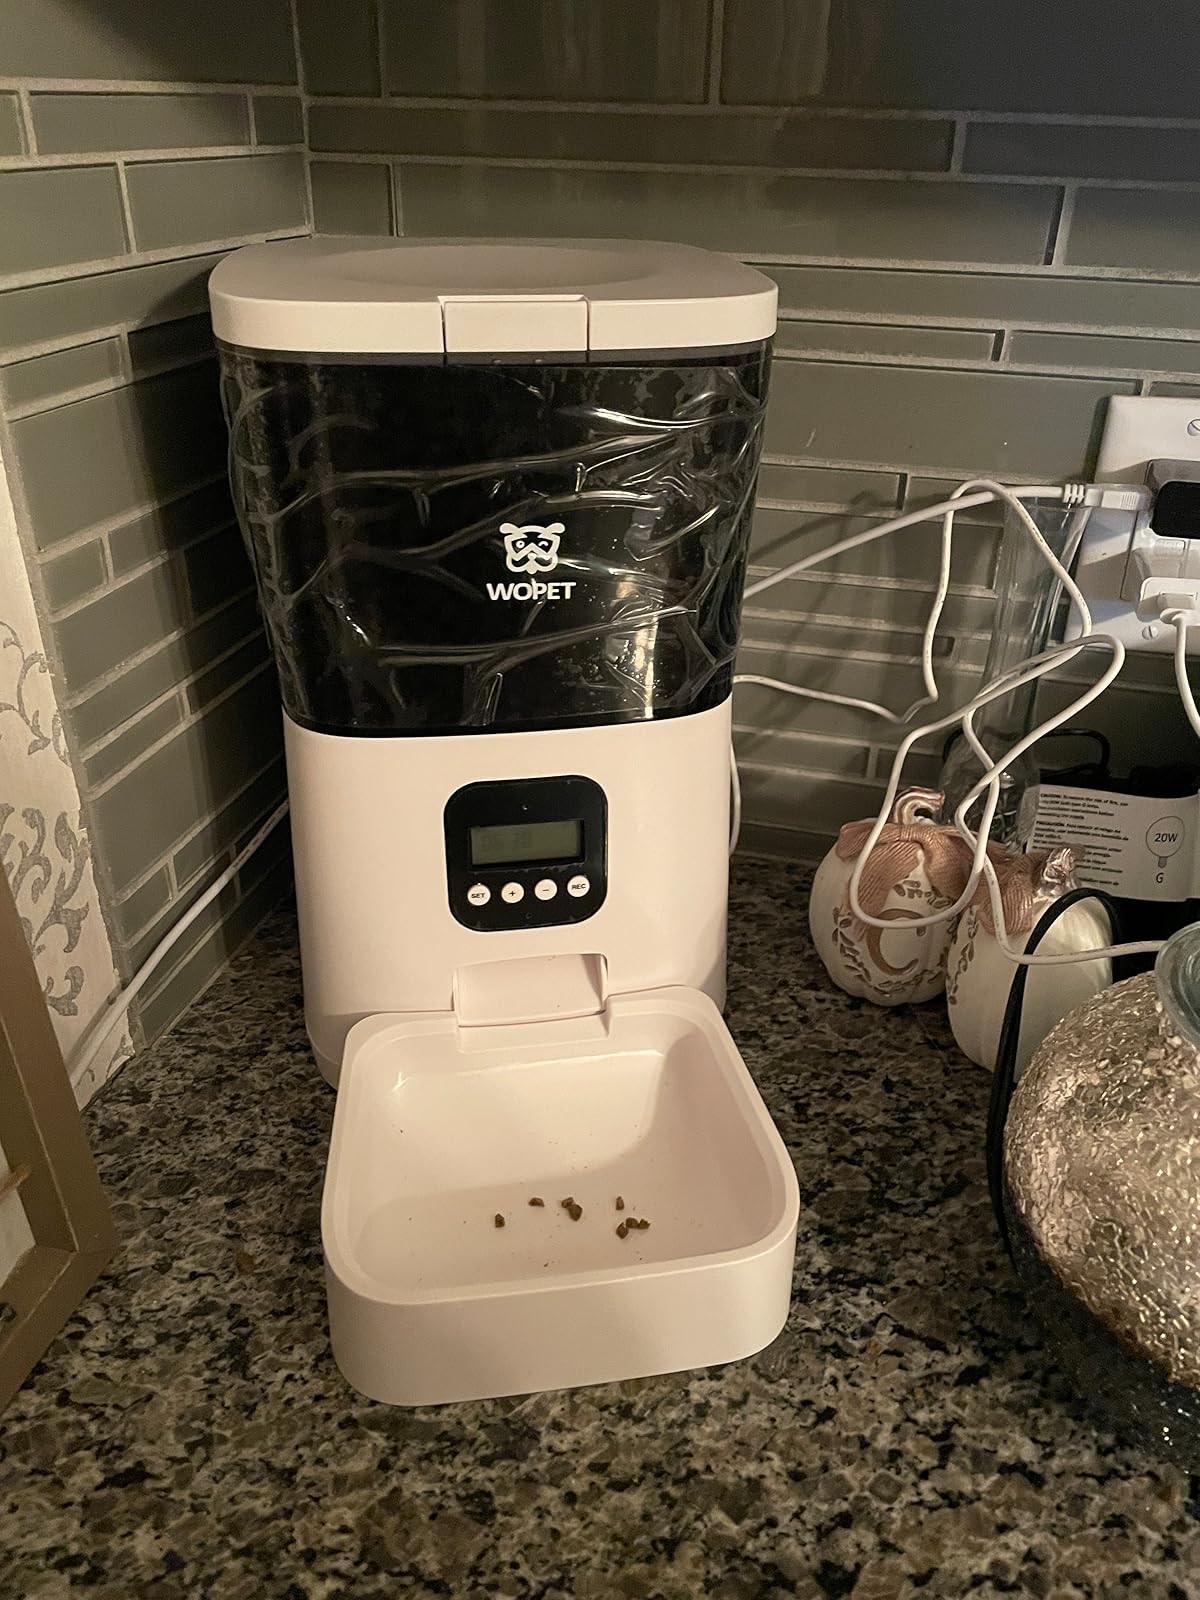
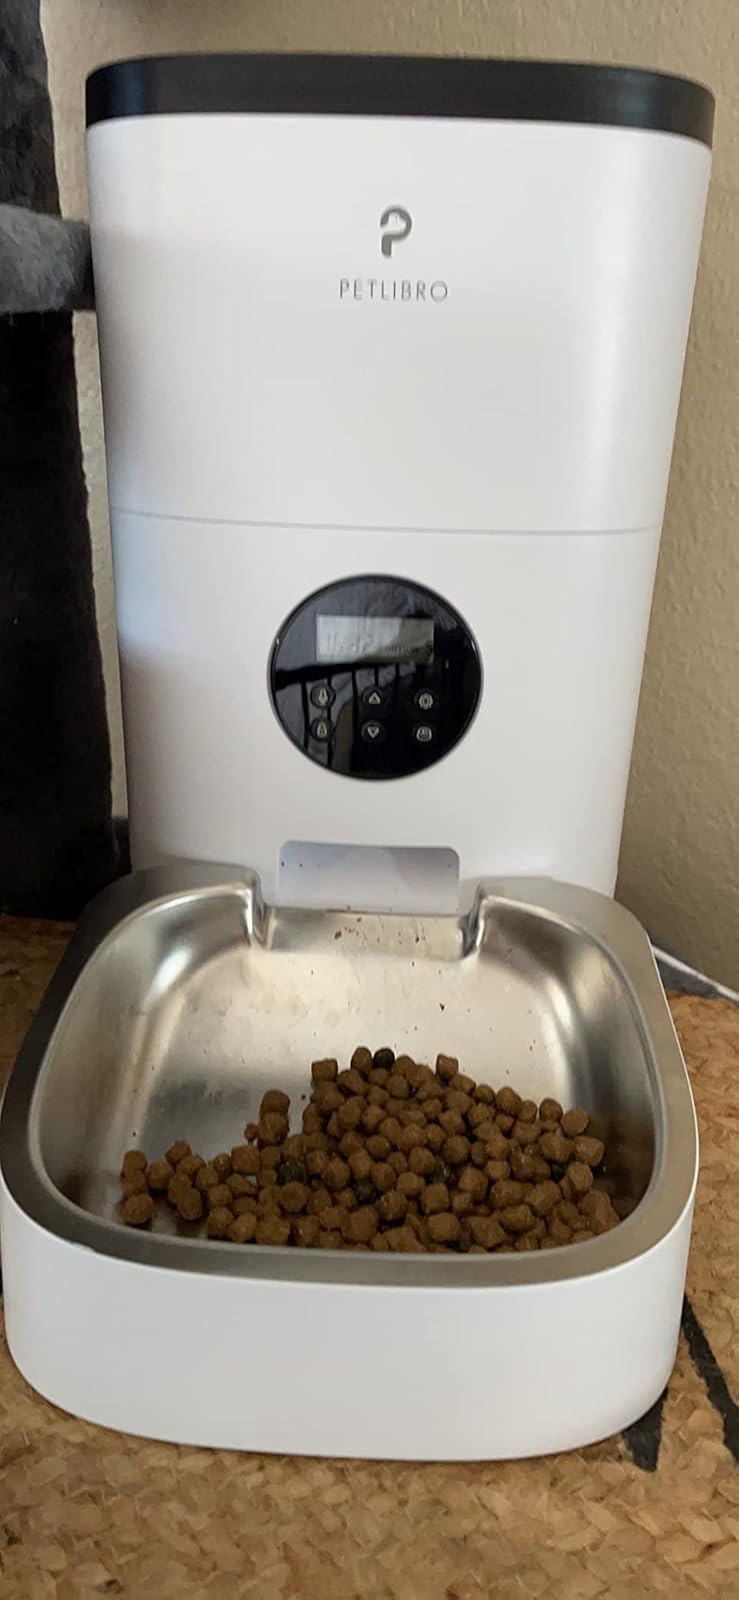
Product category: items_feeder
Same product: no